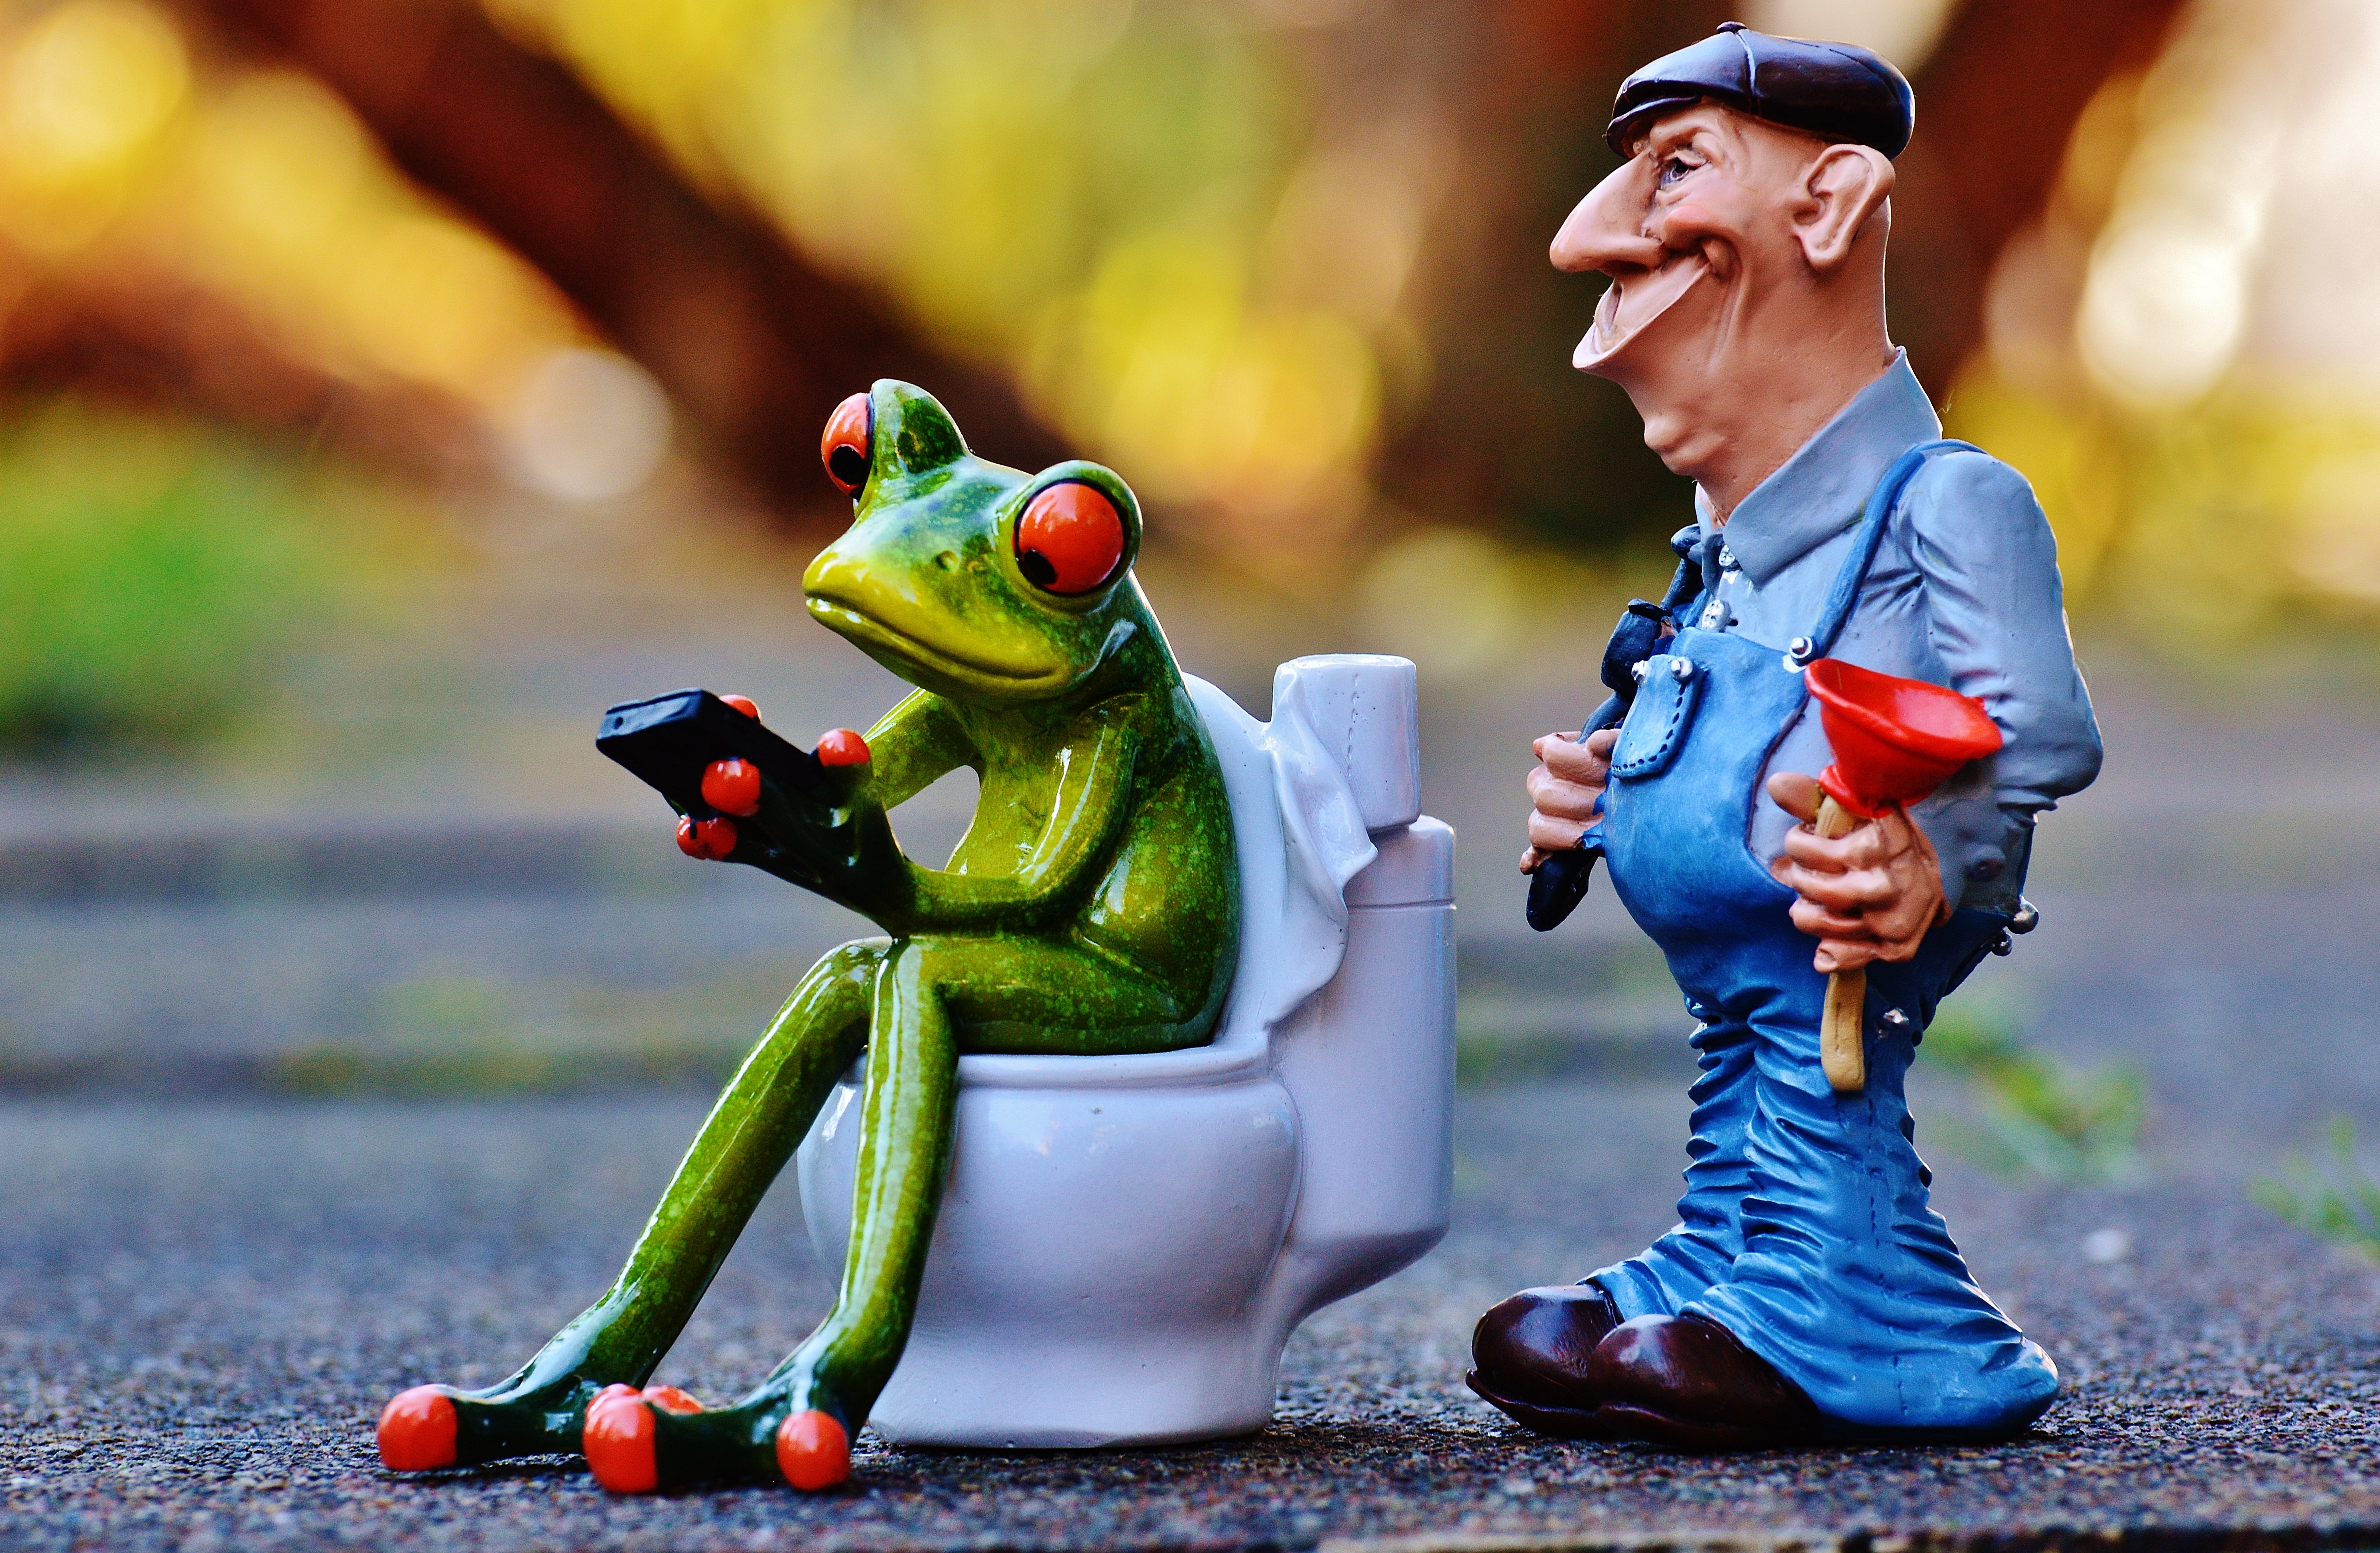
person, play, cute, repair, toilet, frog, toy, mobile phone, wc, funny, figures, session, blocked, plumber, loo, toilet paper, constipation, p mpel